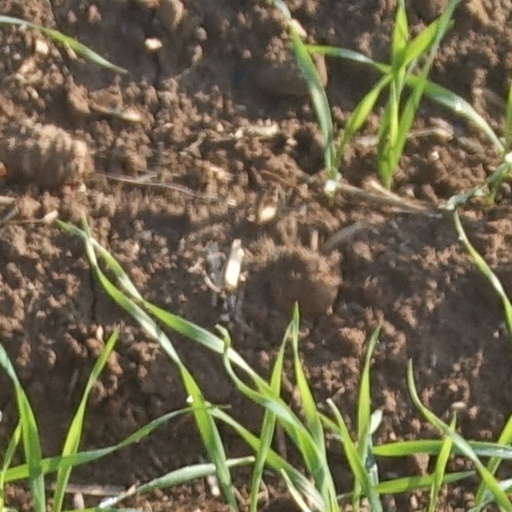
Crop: wheat